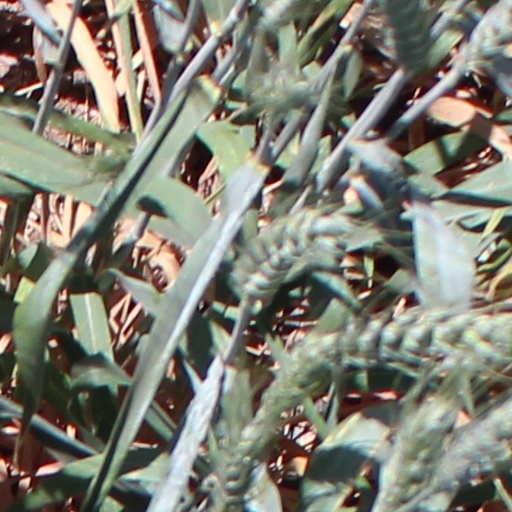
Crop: wheat